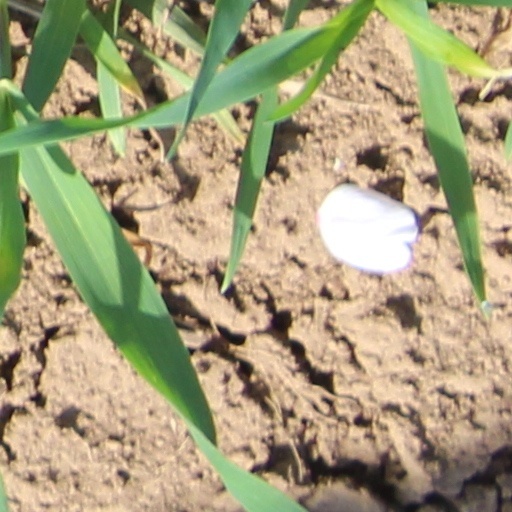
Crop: wheat